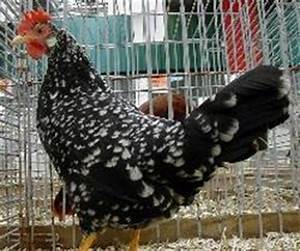
Label: chicken